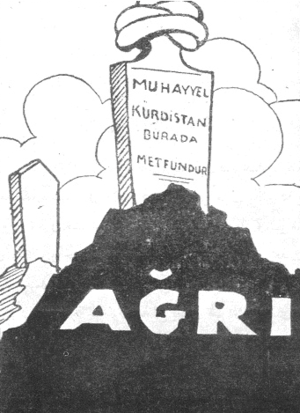
On nomme révoltes kurdes des soulèvements menés par des Kurdes contre l'empire ottoman, puis contre la République turque, les gouvernements iraniens ou l’État irakien.
La République de l’Ararat désigne l'une des plus importantes révoltes kurdes du XXᵉ siècle contre la République turque, entre celle du Cheikh Saïd de Pîran et celle du Dêrsim.